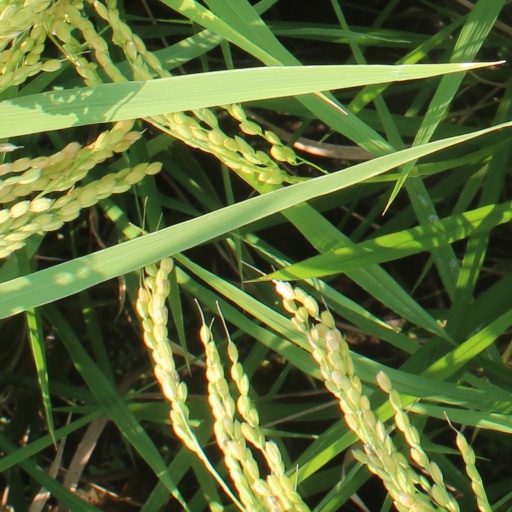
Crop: rice